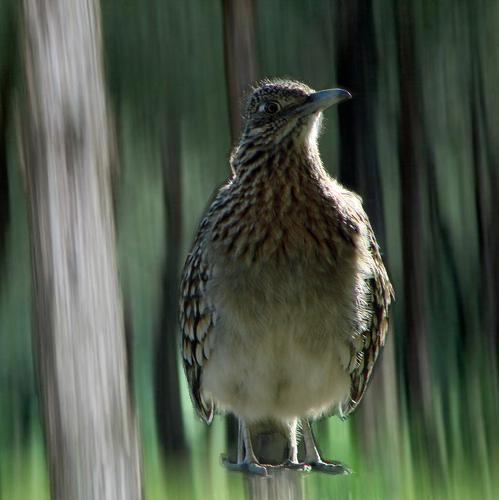
Bird species: Geococcyx
Bird type: landbird
Background: land